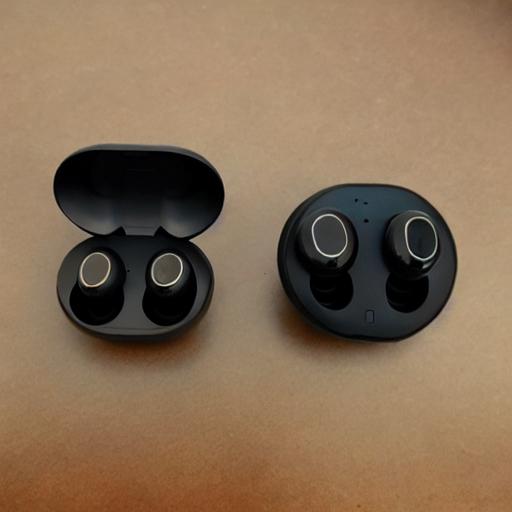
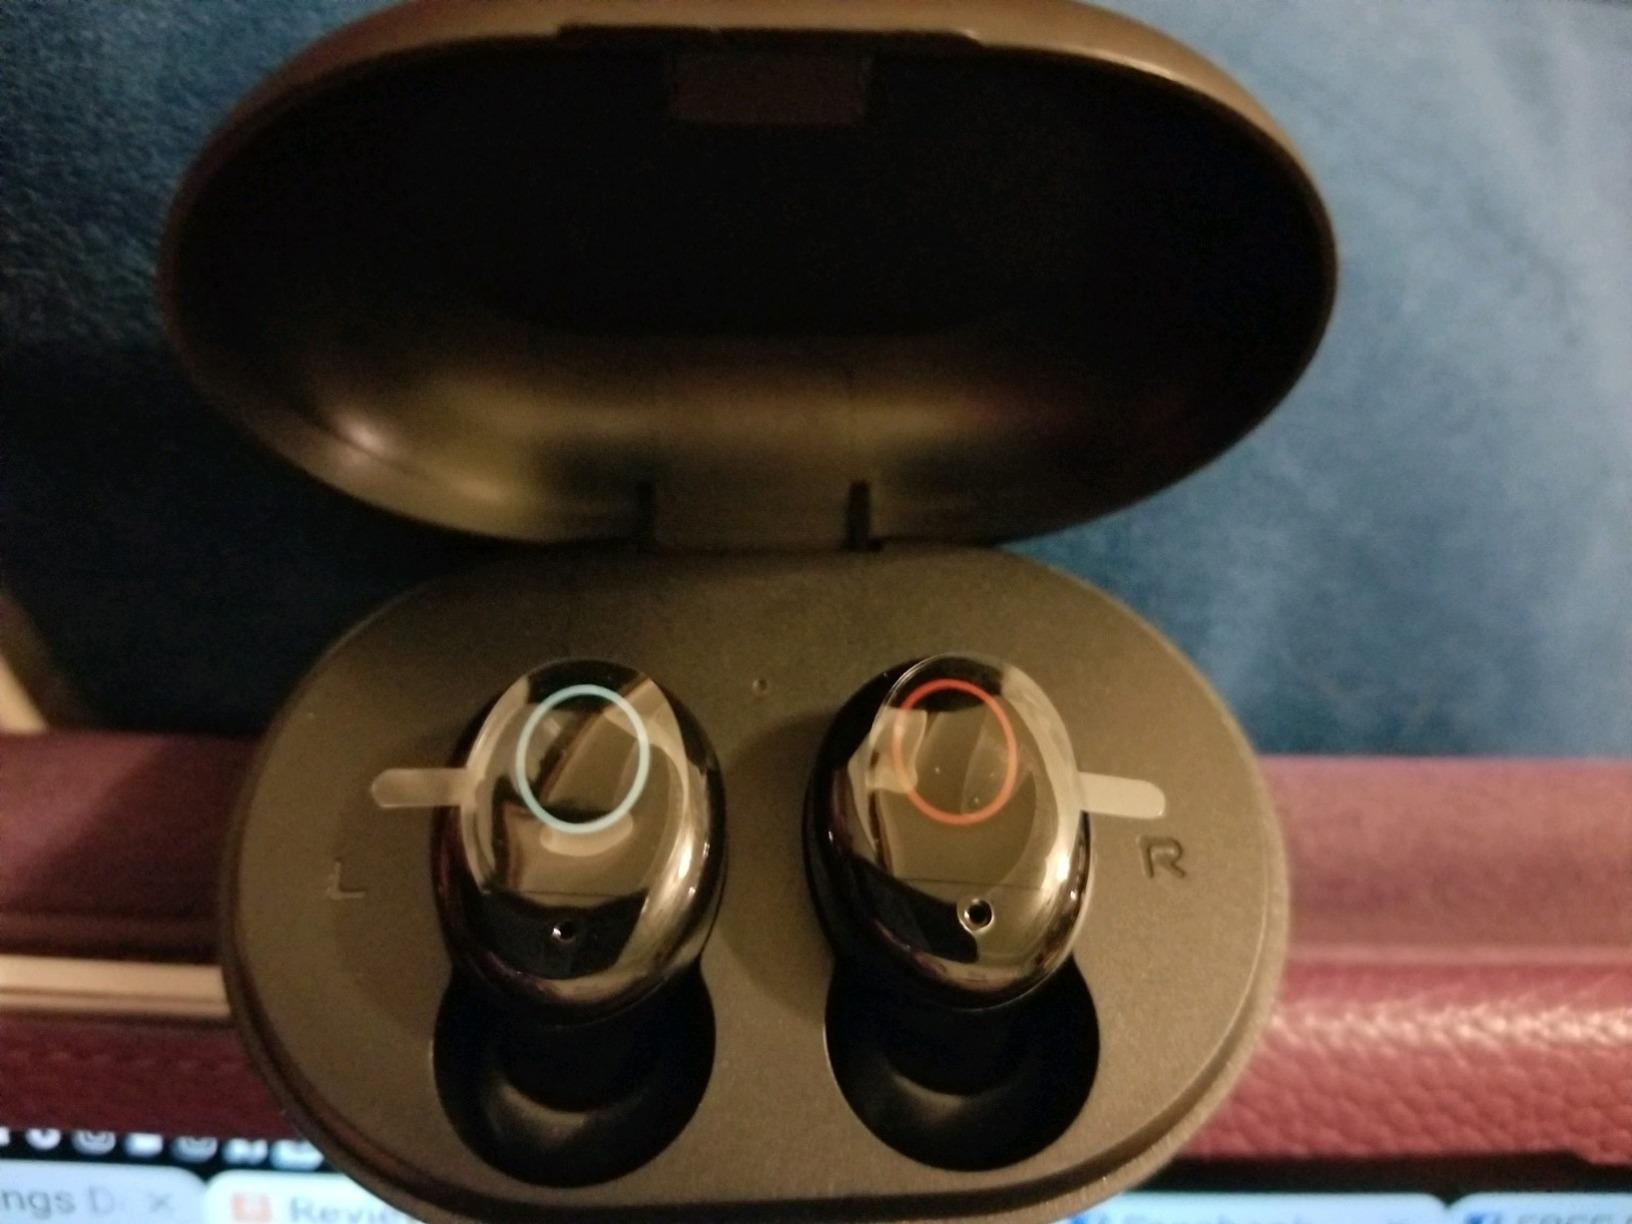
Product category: earbuds
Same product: no